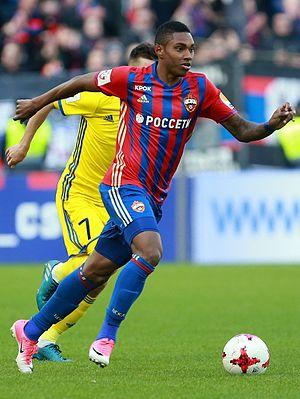
Vitinho est un footballeur brésilien, né le 9 octobre 1993 à Rio de Janeiro. Il évolue au poste de milieu offensif à Flamengo.